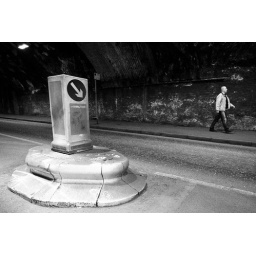
Bermondsey Street, London SE1 - a subterranean road running under London Bridge railway station.